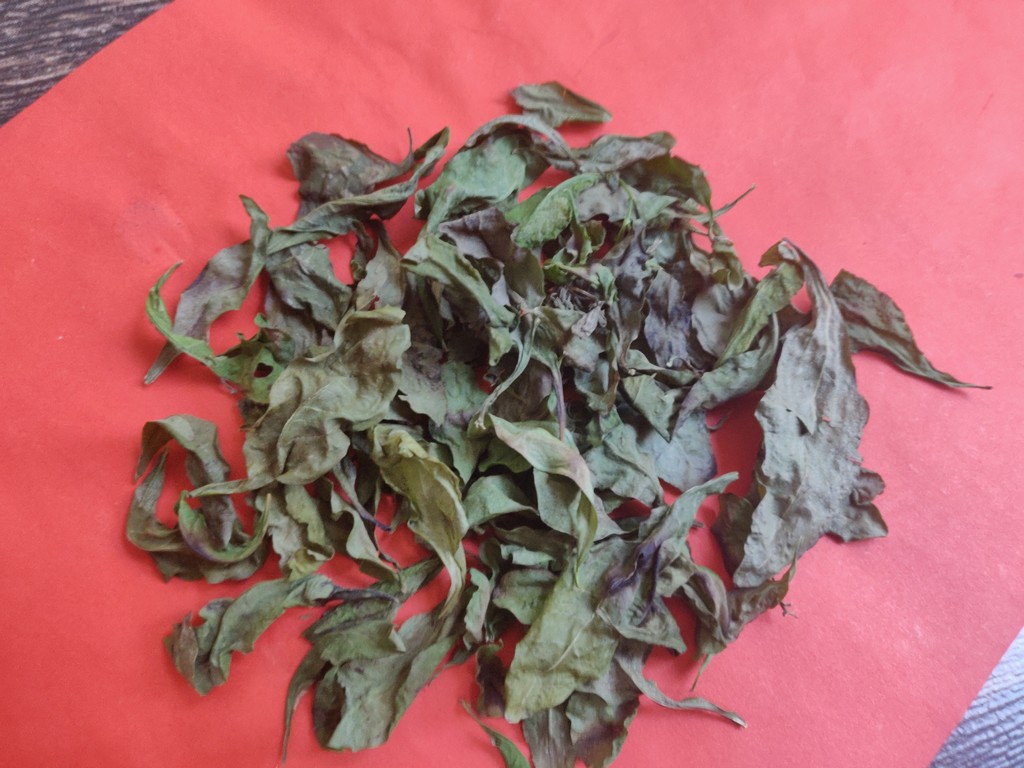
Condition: Dried
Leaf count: multiple
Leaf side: unknown